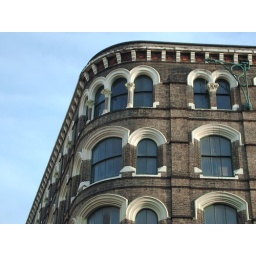
Beautiful old building in Southwark street London, still in use.